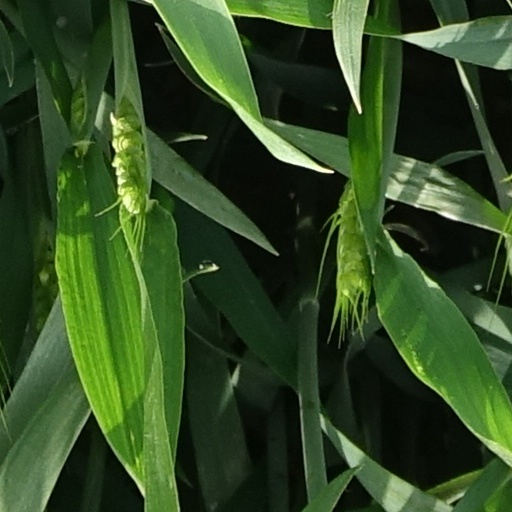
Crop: wheat